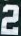
Number: 2